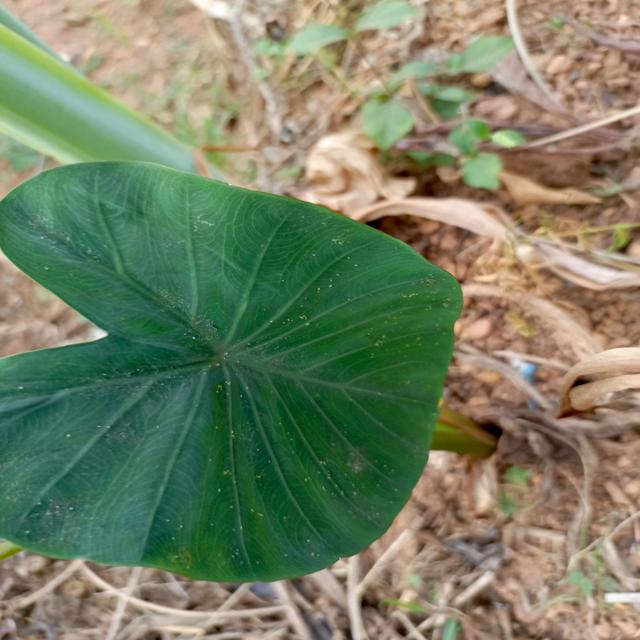
Label: Healthy